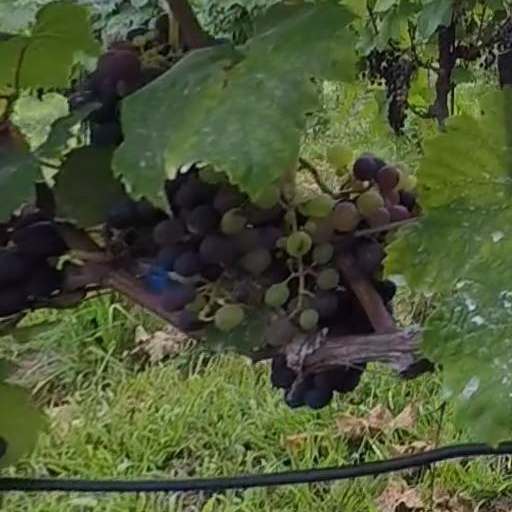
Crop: grape